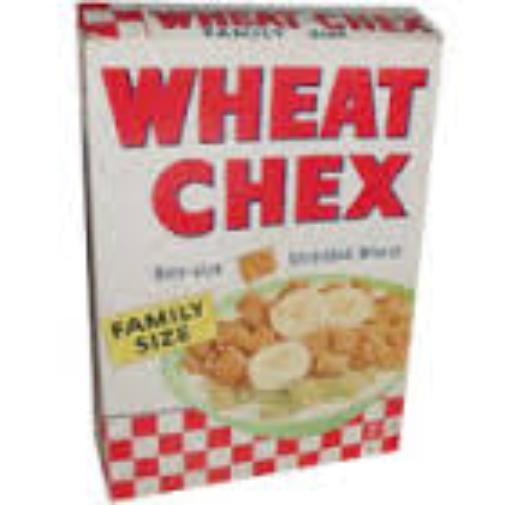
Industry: Food